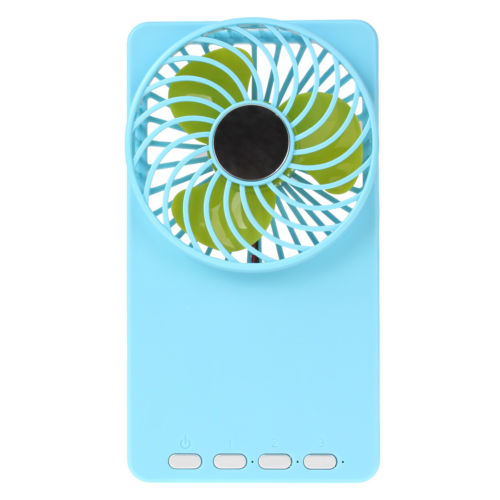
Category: fan